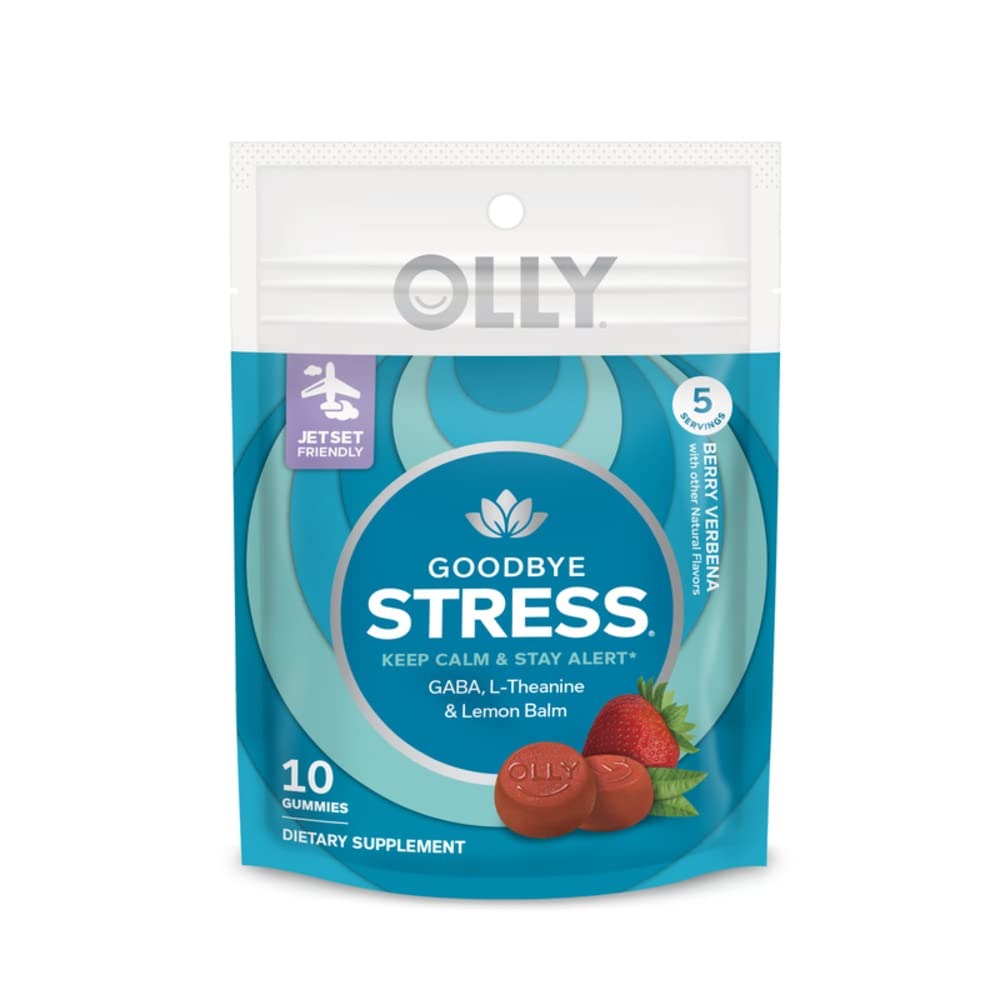
Item Name: OLLY Red Berry Verbena Stress Gummie 10 pk - Total Qty: 88
Product Description: A gummy supplement that works fast to help you stay calm, cool and collected.; ; Brand Name: Olly Color: Red Design: Berry Verbena Product Type: Stress Gummie Number in Package: 10 pk Packaging Type: Bagged
Value: 8.0
Unit: Count

Price: 23.665